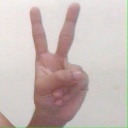
अक्षर: क